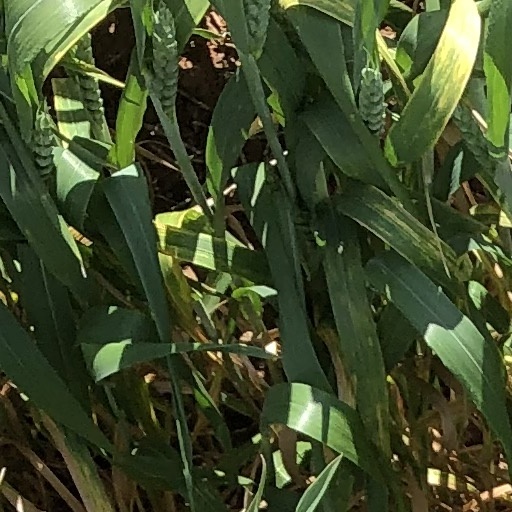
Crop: wheat